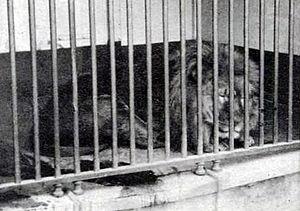
Le Lion du Cap était une population ou une sous-espèce de lion.